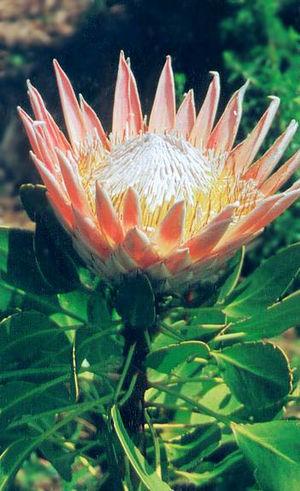
Protée royale (Protea cynaroides) - Kirstenbosch
Le jardin botanique de Kirstenbosch est situé dans la partie la plus aisée de la banlieue de la ville du Cap en Afrique du Sud. Ce jardin botanique est l'un des plus renommés au monde grâce à ses collections et sa situation exceptionnelle.